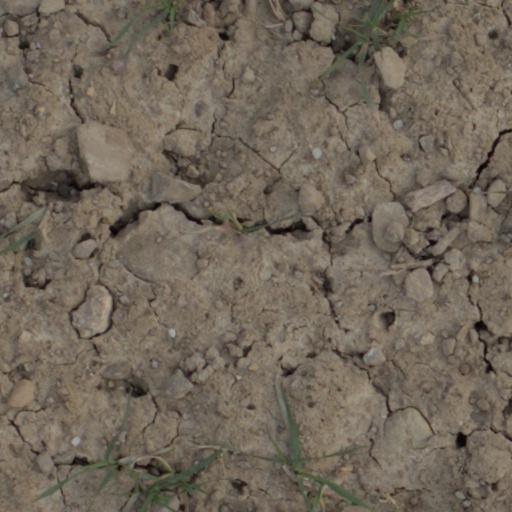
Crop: wheat